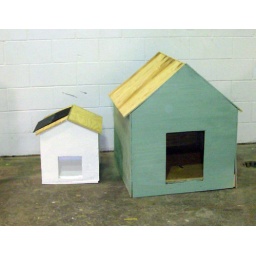
Students &amp;amp; community came together to build dog &amp;amp; cat houses for pets in need in the local area.